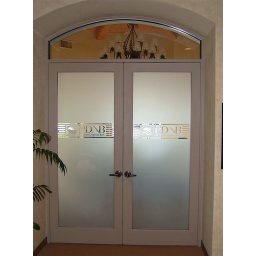
Custom Door signs, etched glass carved personalized signs by Sans Soucie Art Glass.